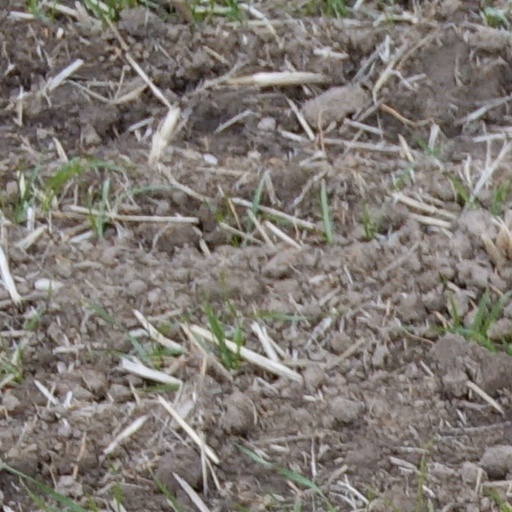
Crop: wheat